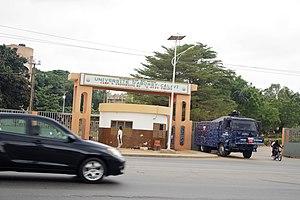
l'Université d'Abomey-Calavi (UAC)-Bénin
Abomey-Calavi est une ville du sud du Bénin, chef-lieu de la commune du même nom. Elle est située à 18 kilomètres au Nord de Cotonou, la capitale économique du Bénin. Avec plus de 600 000 habitants en 2013, elle est la deuxième commune la plus peuplée du Bénin, juste après Cotonou.
L'université d'Abomey-Calavi est une université publique béninoise située dans la commune d'Abomey-Calavi, près de Cotonou, dans le sud du pays.